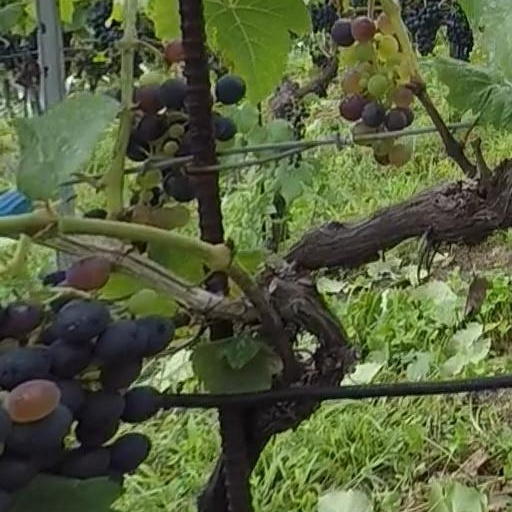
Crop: grape